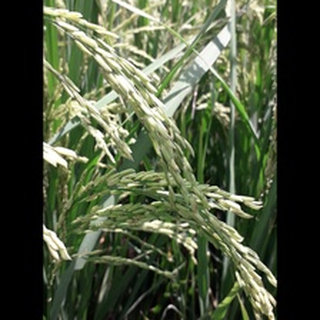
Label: healthy_rice